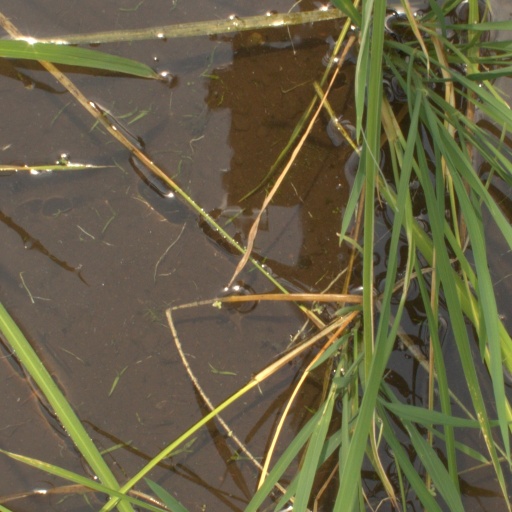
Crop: rice